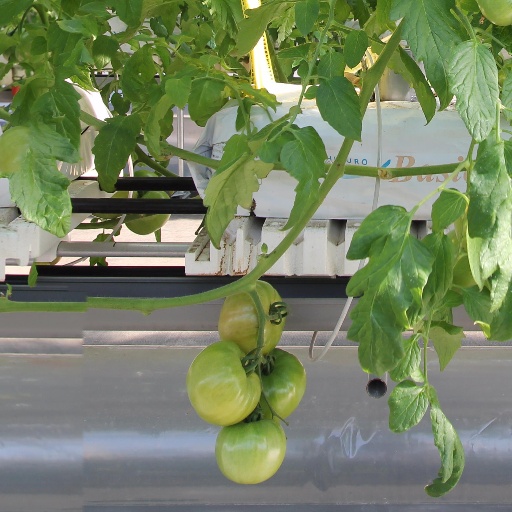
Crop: tomato